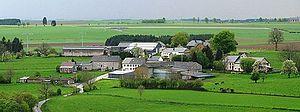
Grindhausen est une section de la commune luxembourgeoise de Clervaux située dans le canton de Clervaux.